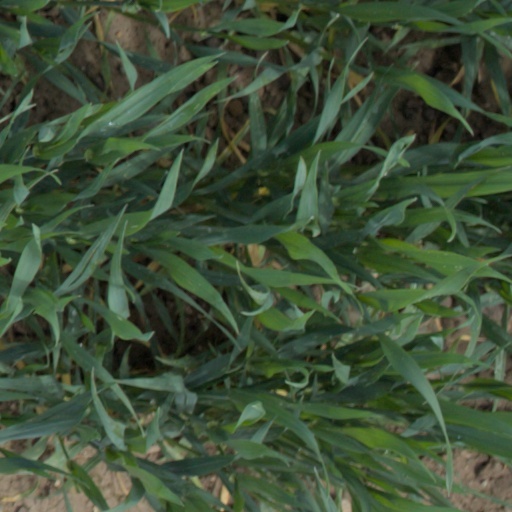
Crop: wheat